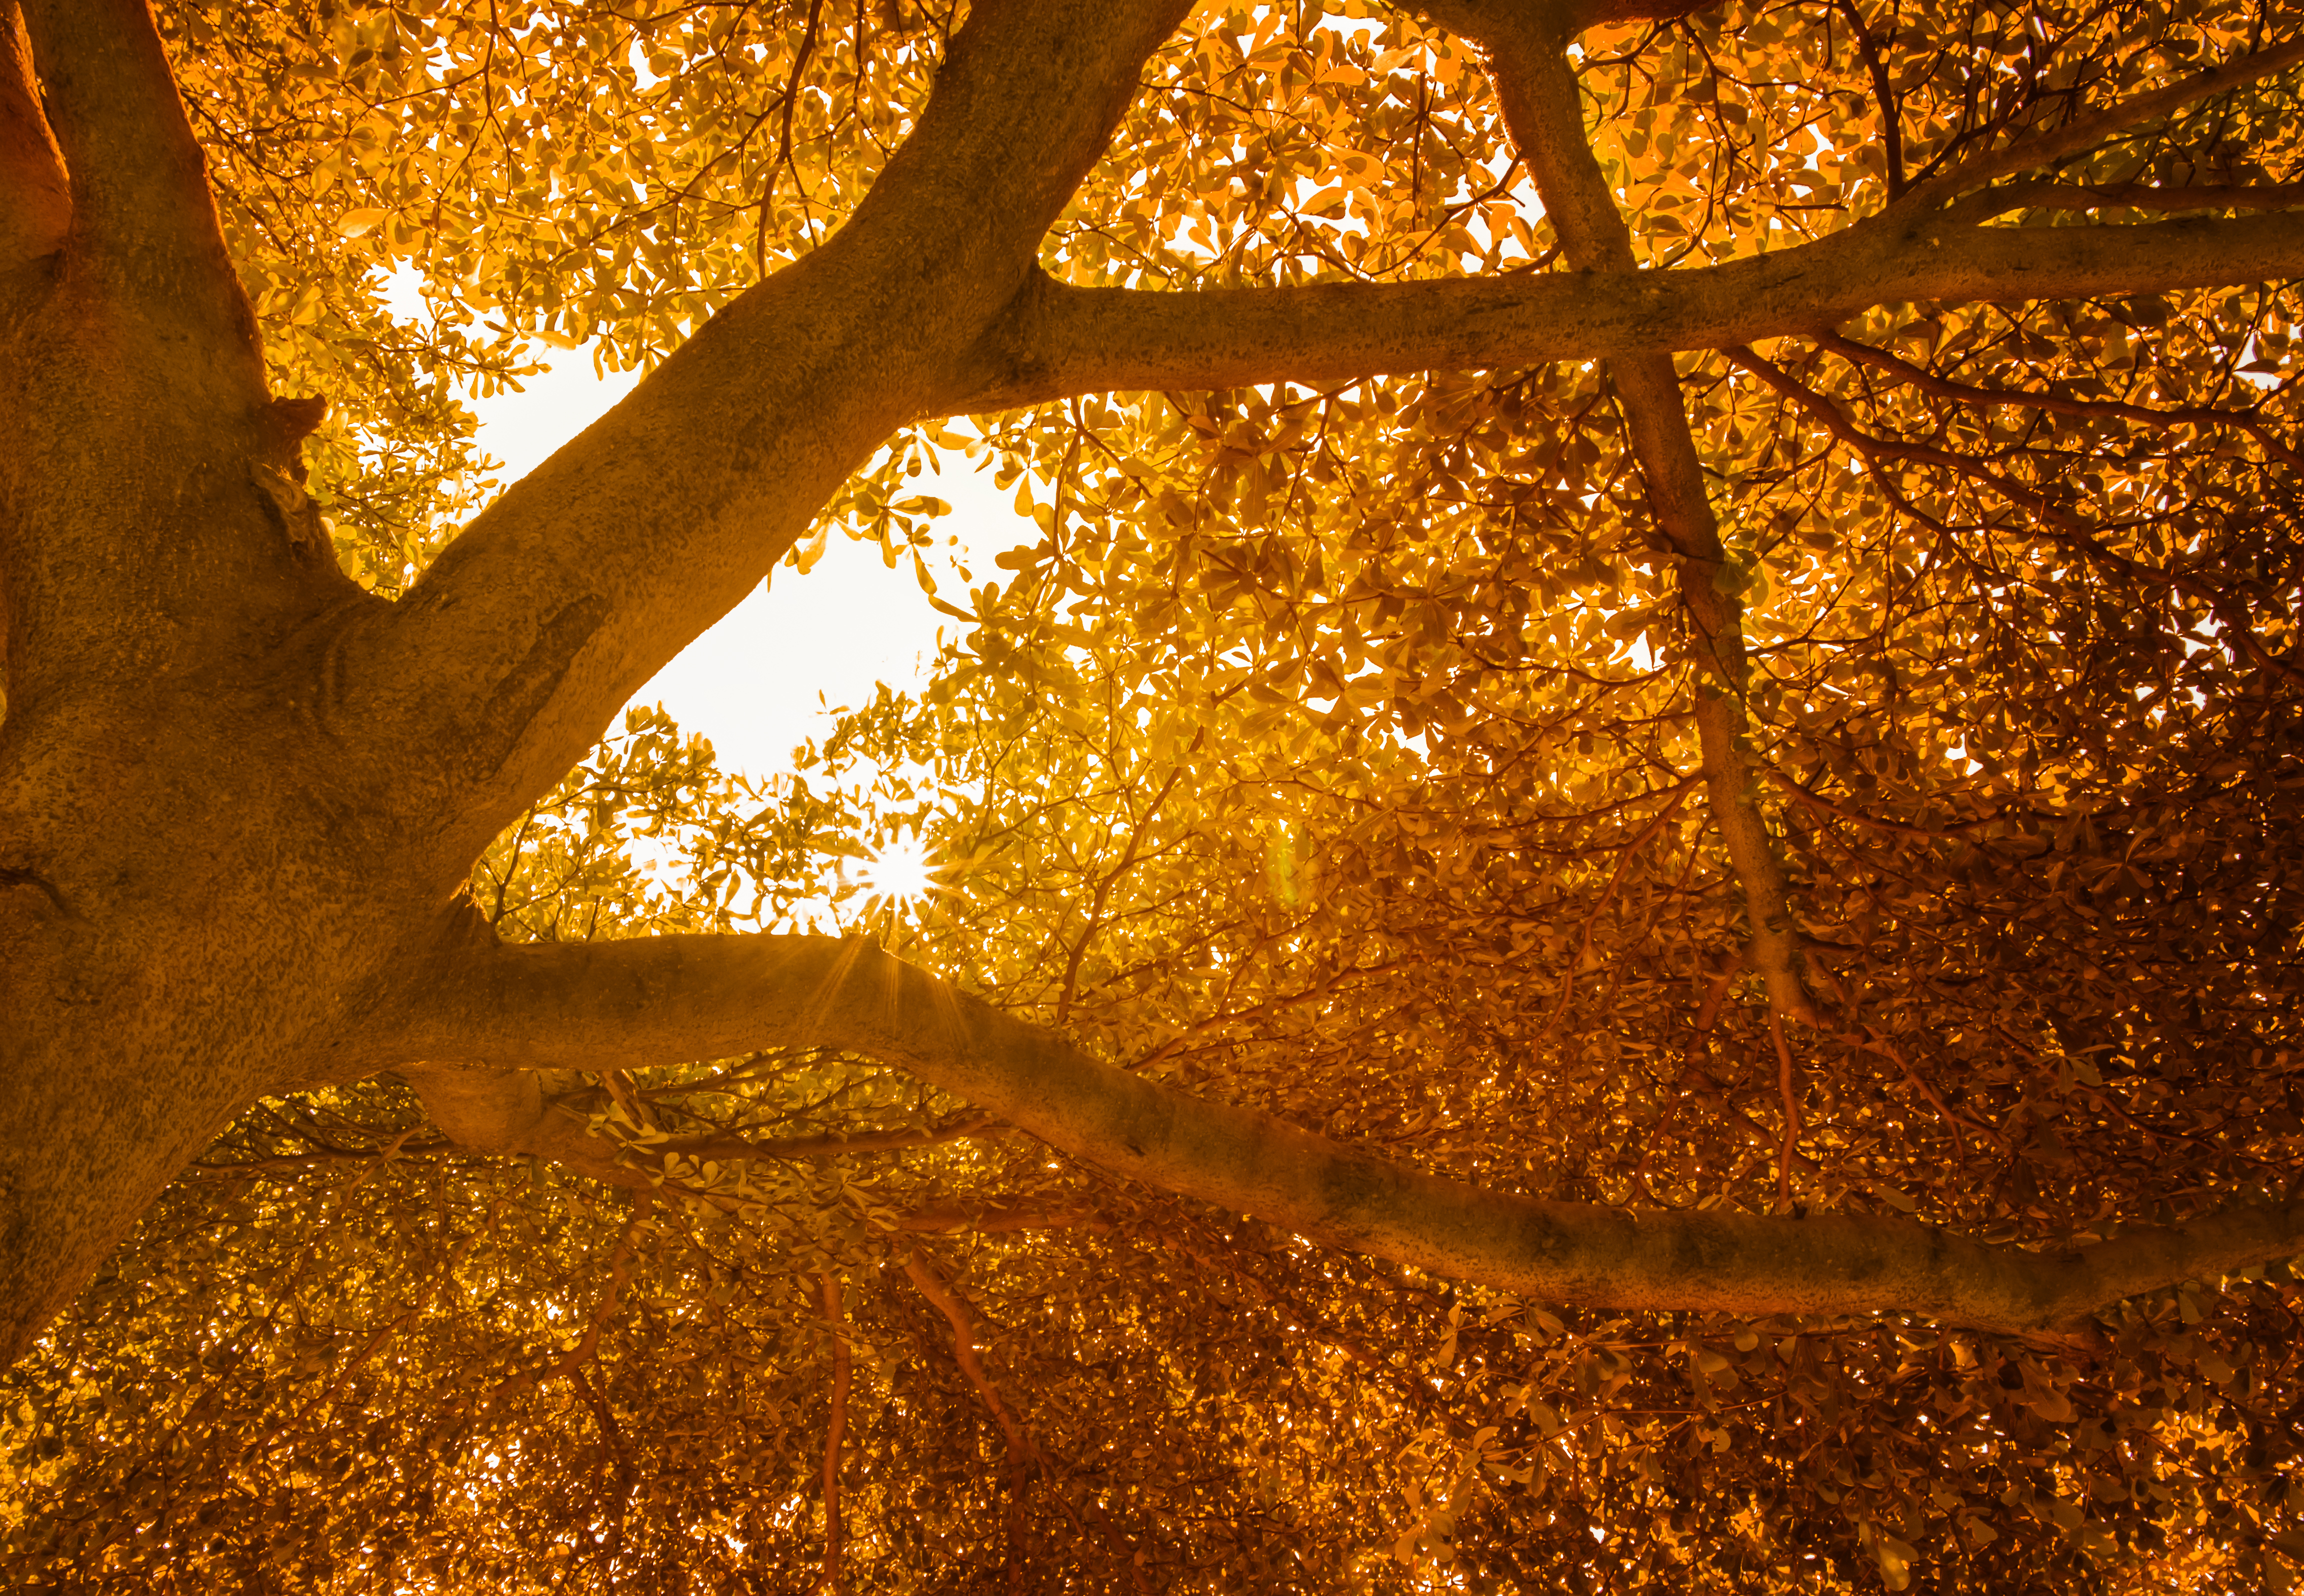
tree, nature, green, trees, big, forest, landscape, spring, summer, leaf, day, sunny, trunk, wood, old, large, background, branch, natural, plant, light, yellow, huge, brown, park, outdoor, season, colorful, shine, sunshine, bark, sunlight, color, bright, sun, view, one, perspective, serene, space, serenity, fantasy, branches, sky, orange, natural landscape, woody plant, atmospheric phenomenon, morning, deciduous, autumn, water, twig, Tints and shades, woodland, temperate broadleaf and mixed forest, maidenhair tree, reflection, plant stem